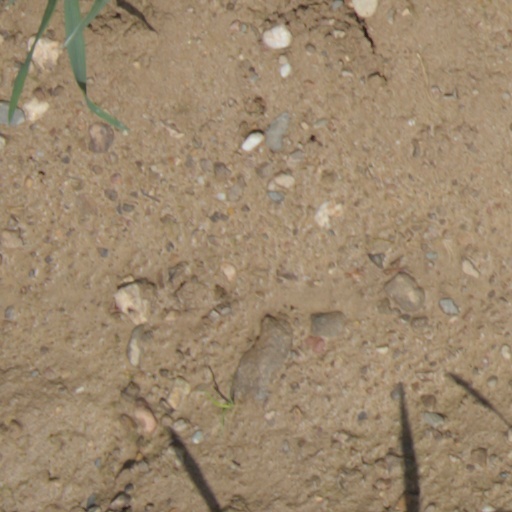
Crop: wheat